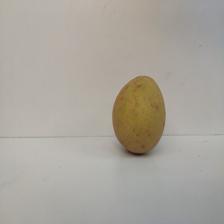
Size: Large